Southern Cross railway station

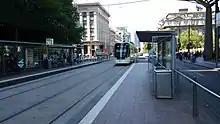
Spencer Street tram stop in February 2014

Destinations via North Melbourne – Northern Group: